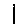
Label: 1